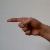
The image shows a hand gesture representing the letter 'G' in Indian Sign Language.